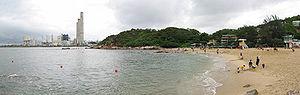
L'île de Lamma aussi connue sous le nom de Pok Liu Chau ou simplement Pok Liu, est la troisième plus grande île de Hong Kong.